The Tempest

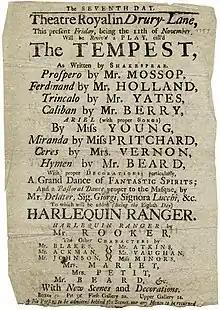
A playbill for a 1757 production of "The Tempest" at the Drury Lane Theatre Royal

In 1674, Thomas Shadwell re-adapted Dryden and Davenant as an "opera" of the same name - meaning a play with sections that were to be sung or danced. Restoration playgoers appear to have regarded the Dryden/Davenant/Shadwell version as Shakespeare's: Samuel Pepys, for example, described it as "an old play of Shakespeares" in his diary. The opera was extremely popular, and "full of so good variety, that I cannot be more pleased almost in a comedy" according to Pepys. Prospero in this version is very different from Shakespeare's: Eckhard Auberlen describes him as "reduced to the status of a Polonius-like overbusy father, intent on protecting the chastity of his two sexually naive daughters while planning advantageous dynastic marriages for them". The operatic "Enchanted Island" was successful enough to provoke a parody, "The Mock Tempest, or The Enchanted Castle", written by Thomas Duffett for the King's Company in 1675. It opened with what appeared to be a tempest, but turned out to be a riot in a brothel.